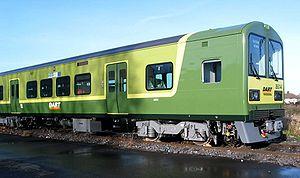
Le Dublin Area Rapid Transit est un service de transport en commun ferroviaire desservant Dublin et son agglomération. Il est exploité par la compagnie des chemins de fer irlandais Iarnród Éireann. Le réseau est actuellement composé d'une seule ligne de 53 km de long et desservant 31 stations qui relie la ville de Greystones dans le comté de Wicklow au sud à Howth et Malahide au nord. Sa fréquentation annuelle s'élève à 16 millions de passagers par an.